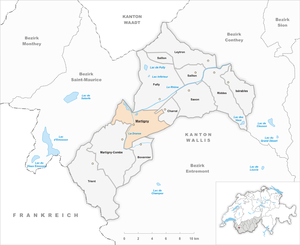
Martigny est une commune et une ville du canton du Valais, située dans le district de Martigny dont elle est le chef-lieu. Sise au coude du Rhône, au croisement des axes routiers du Grand-Saint-Bernard et du Simplon. Par sa population, Martigny est la deuxième ville du canton, après Sion.